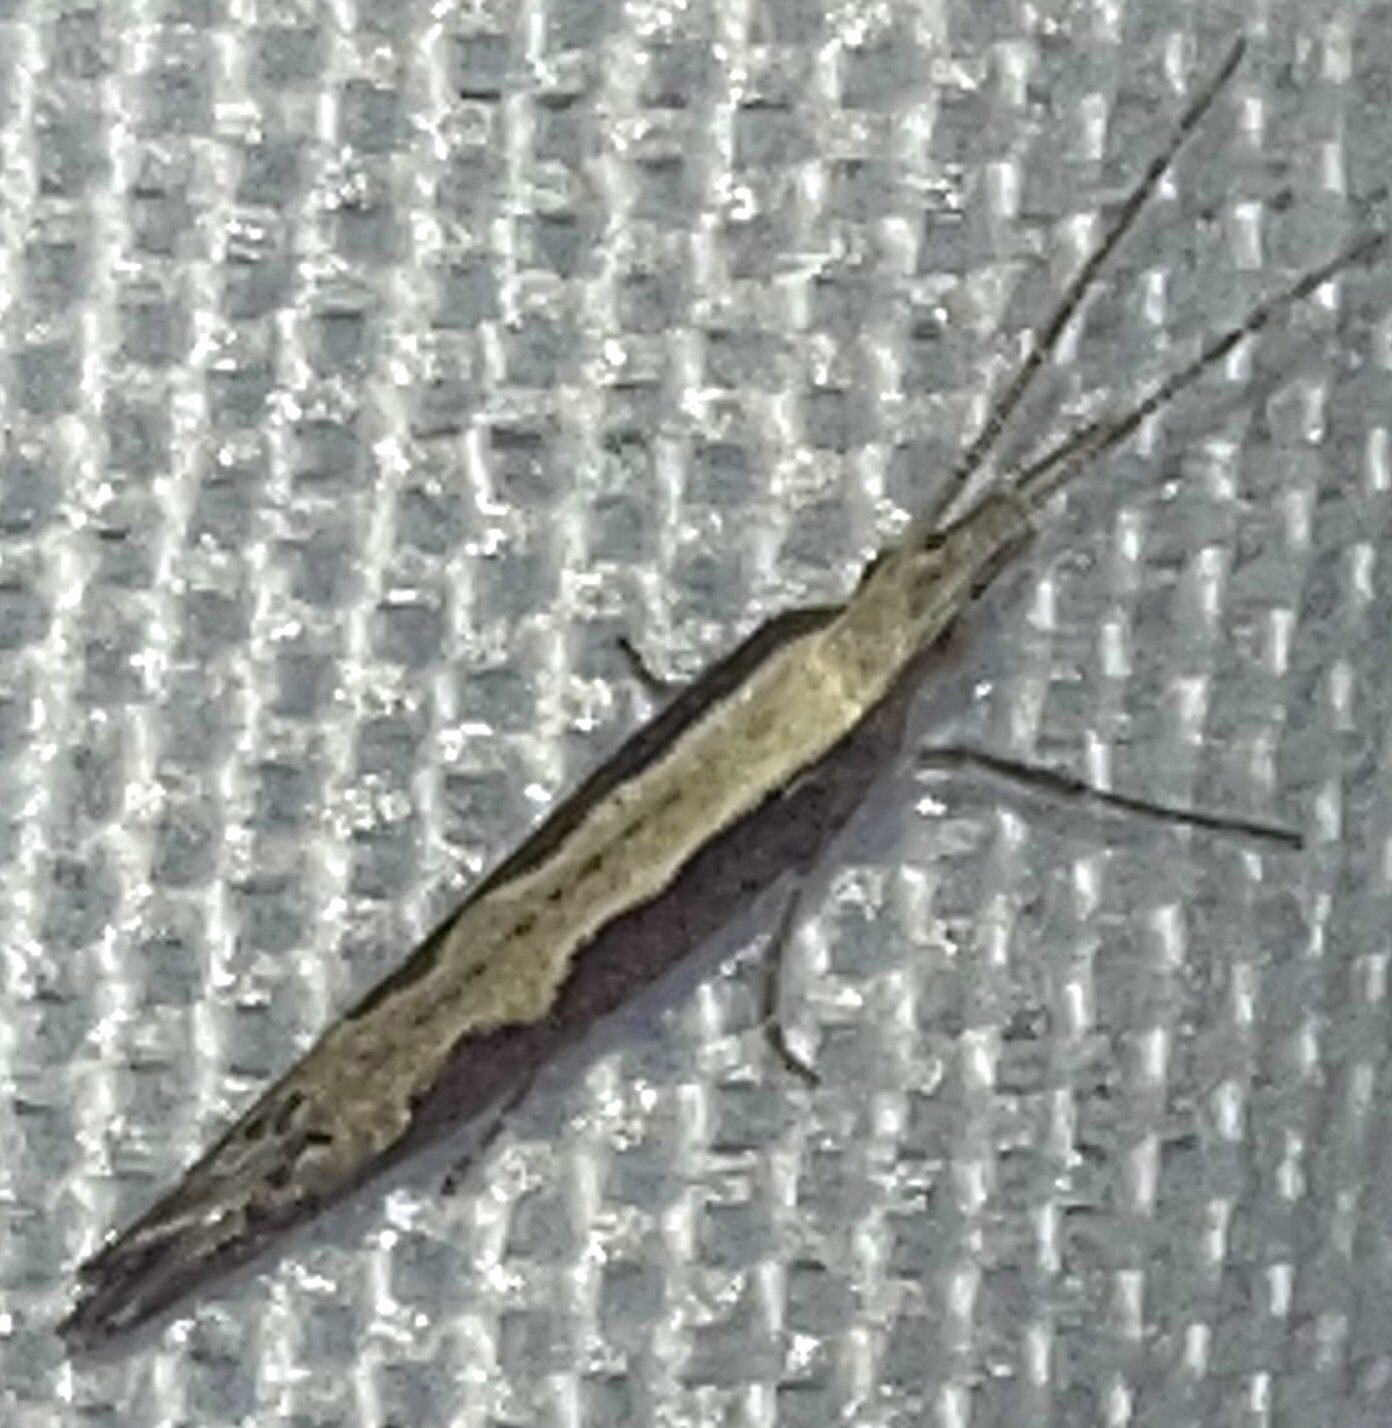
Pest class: diamondback_moth